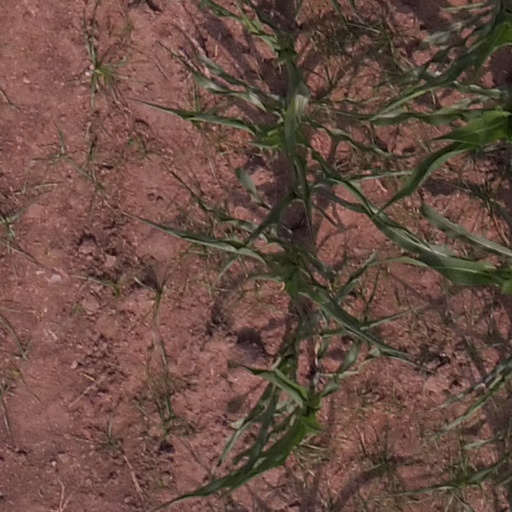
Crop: maize; corn